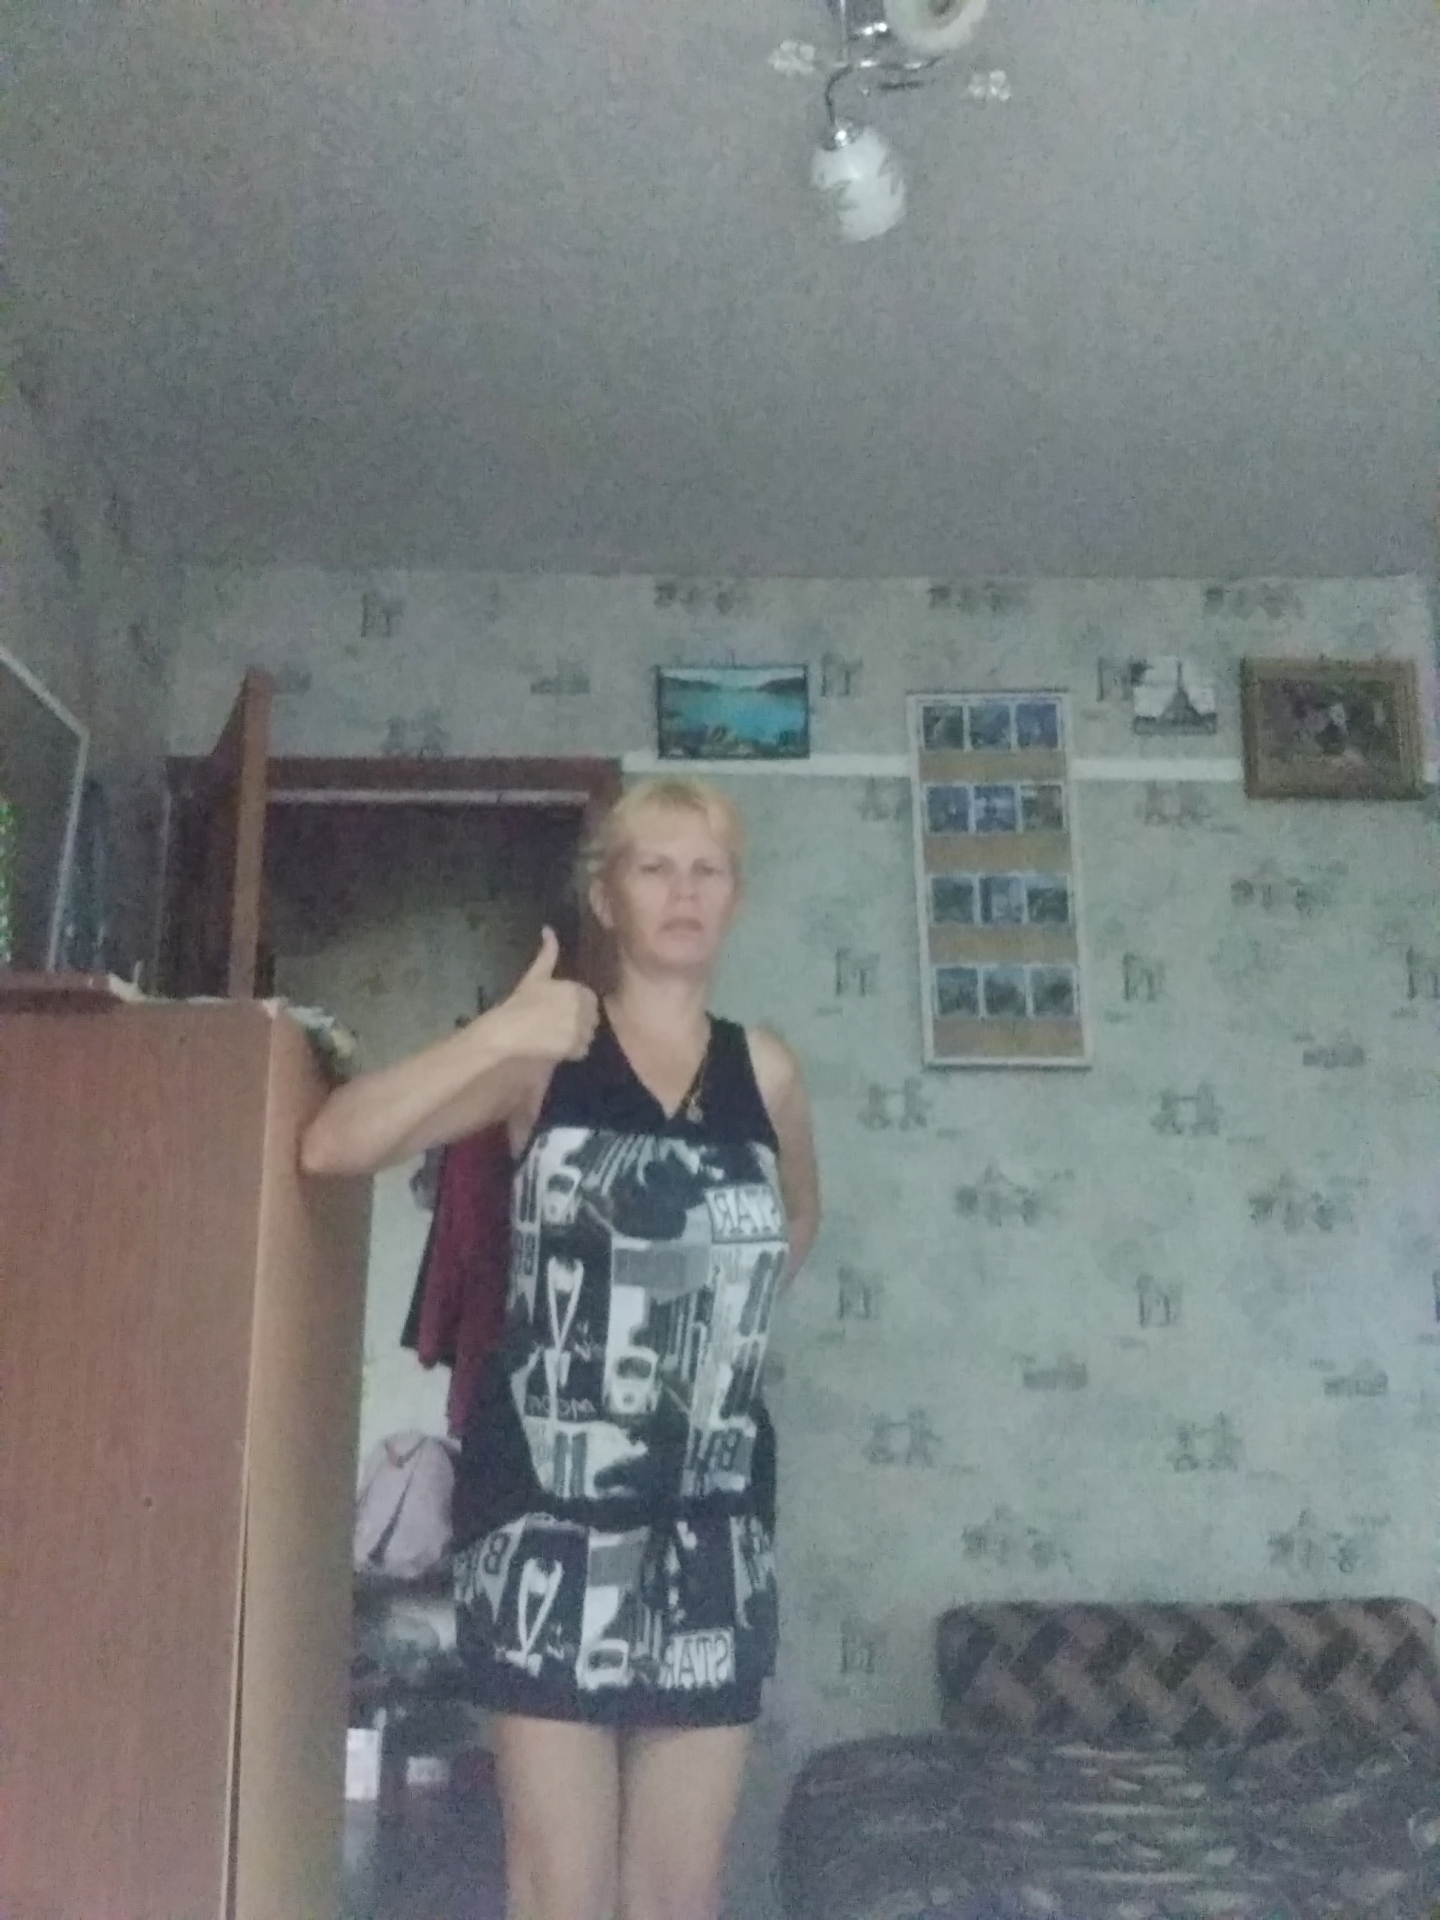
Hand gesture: like